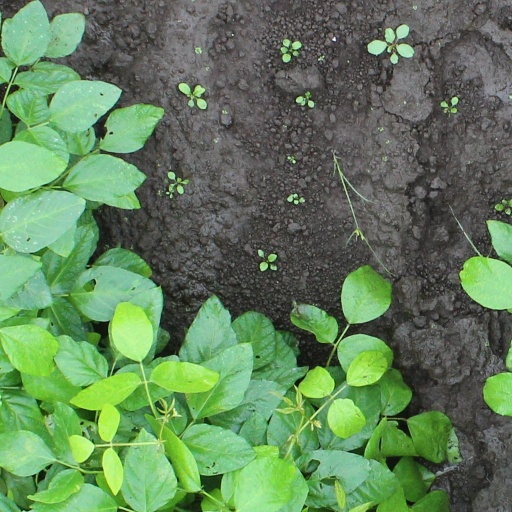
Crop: soybean